Sandra Magnus

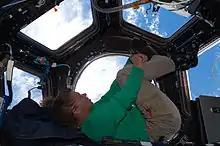
Magnus in the Cupola aboard the International Space Station during STS-135.

On September 14, 2010, NASA announced Magnus to be one of four astronauts assigned to the STS-135 "launch on need" crew that was, if needed, to fly a rescue mission for STS-134, which was originally the last scheduled shuttle flight. Other members assigned to that crew were commander Christopher Ferguson, pilot Douglas G. Hurley, and fellow mission specialist Rex J. Walheim. In January 2011, NASA added STS-135 to the manifest as the final Space Shuttle mission, scheduled to launch in July 2011; STS-134 was conducted successfully in May 2011, requiring no rescue flight. The mission launched successfully on 8 July 2011 and landed on July 21.